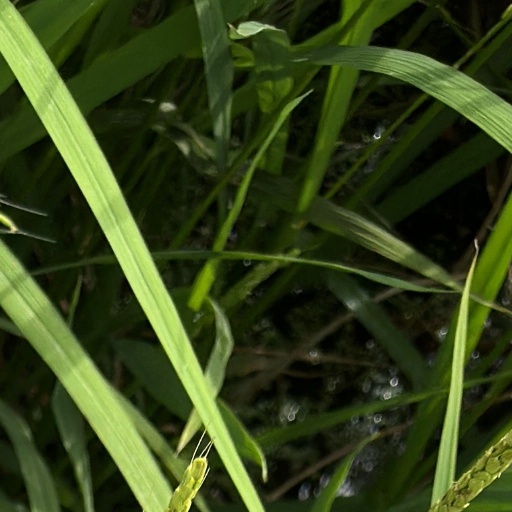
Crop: rice